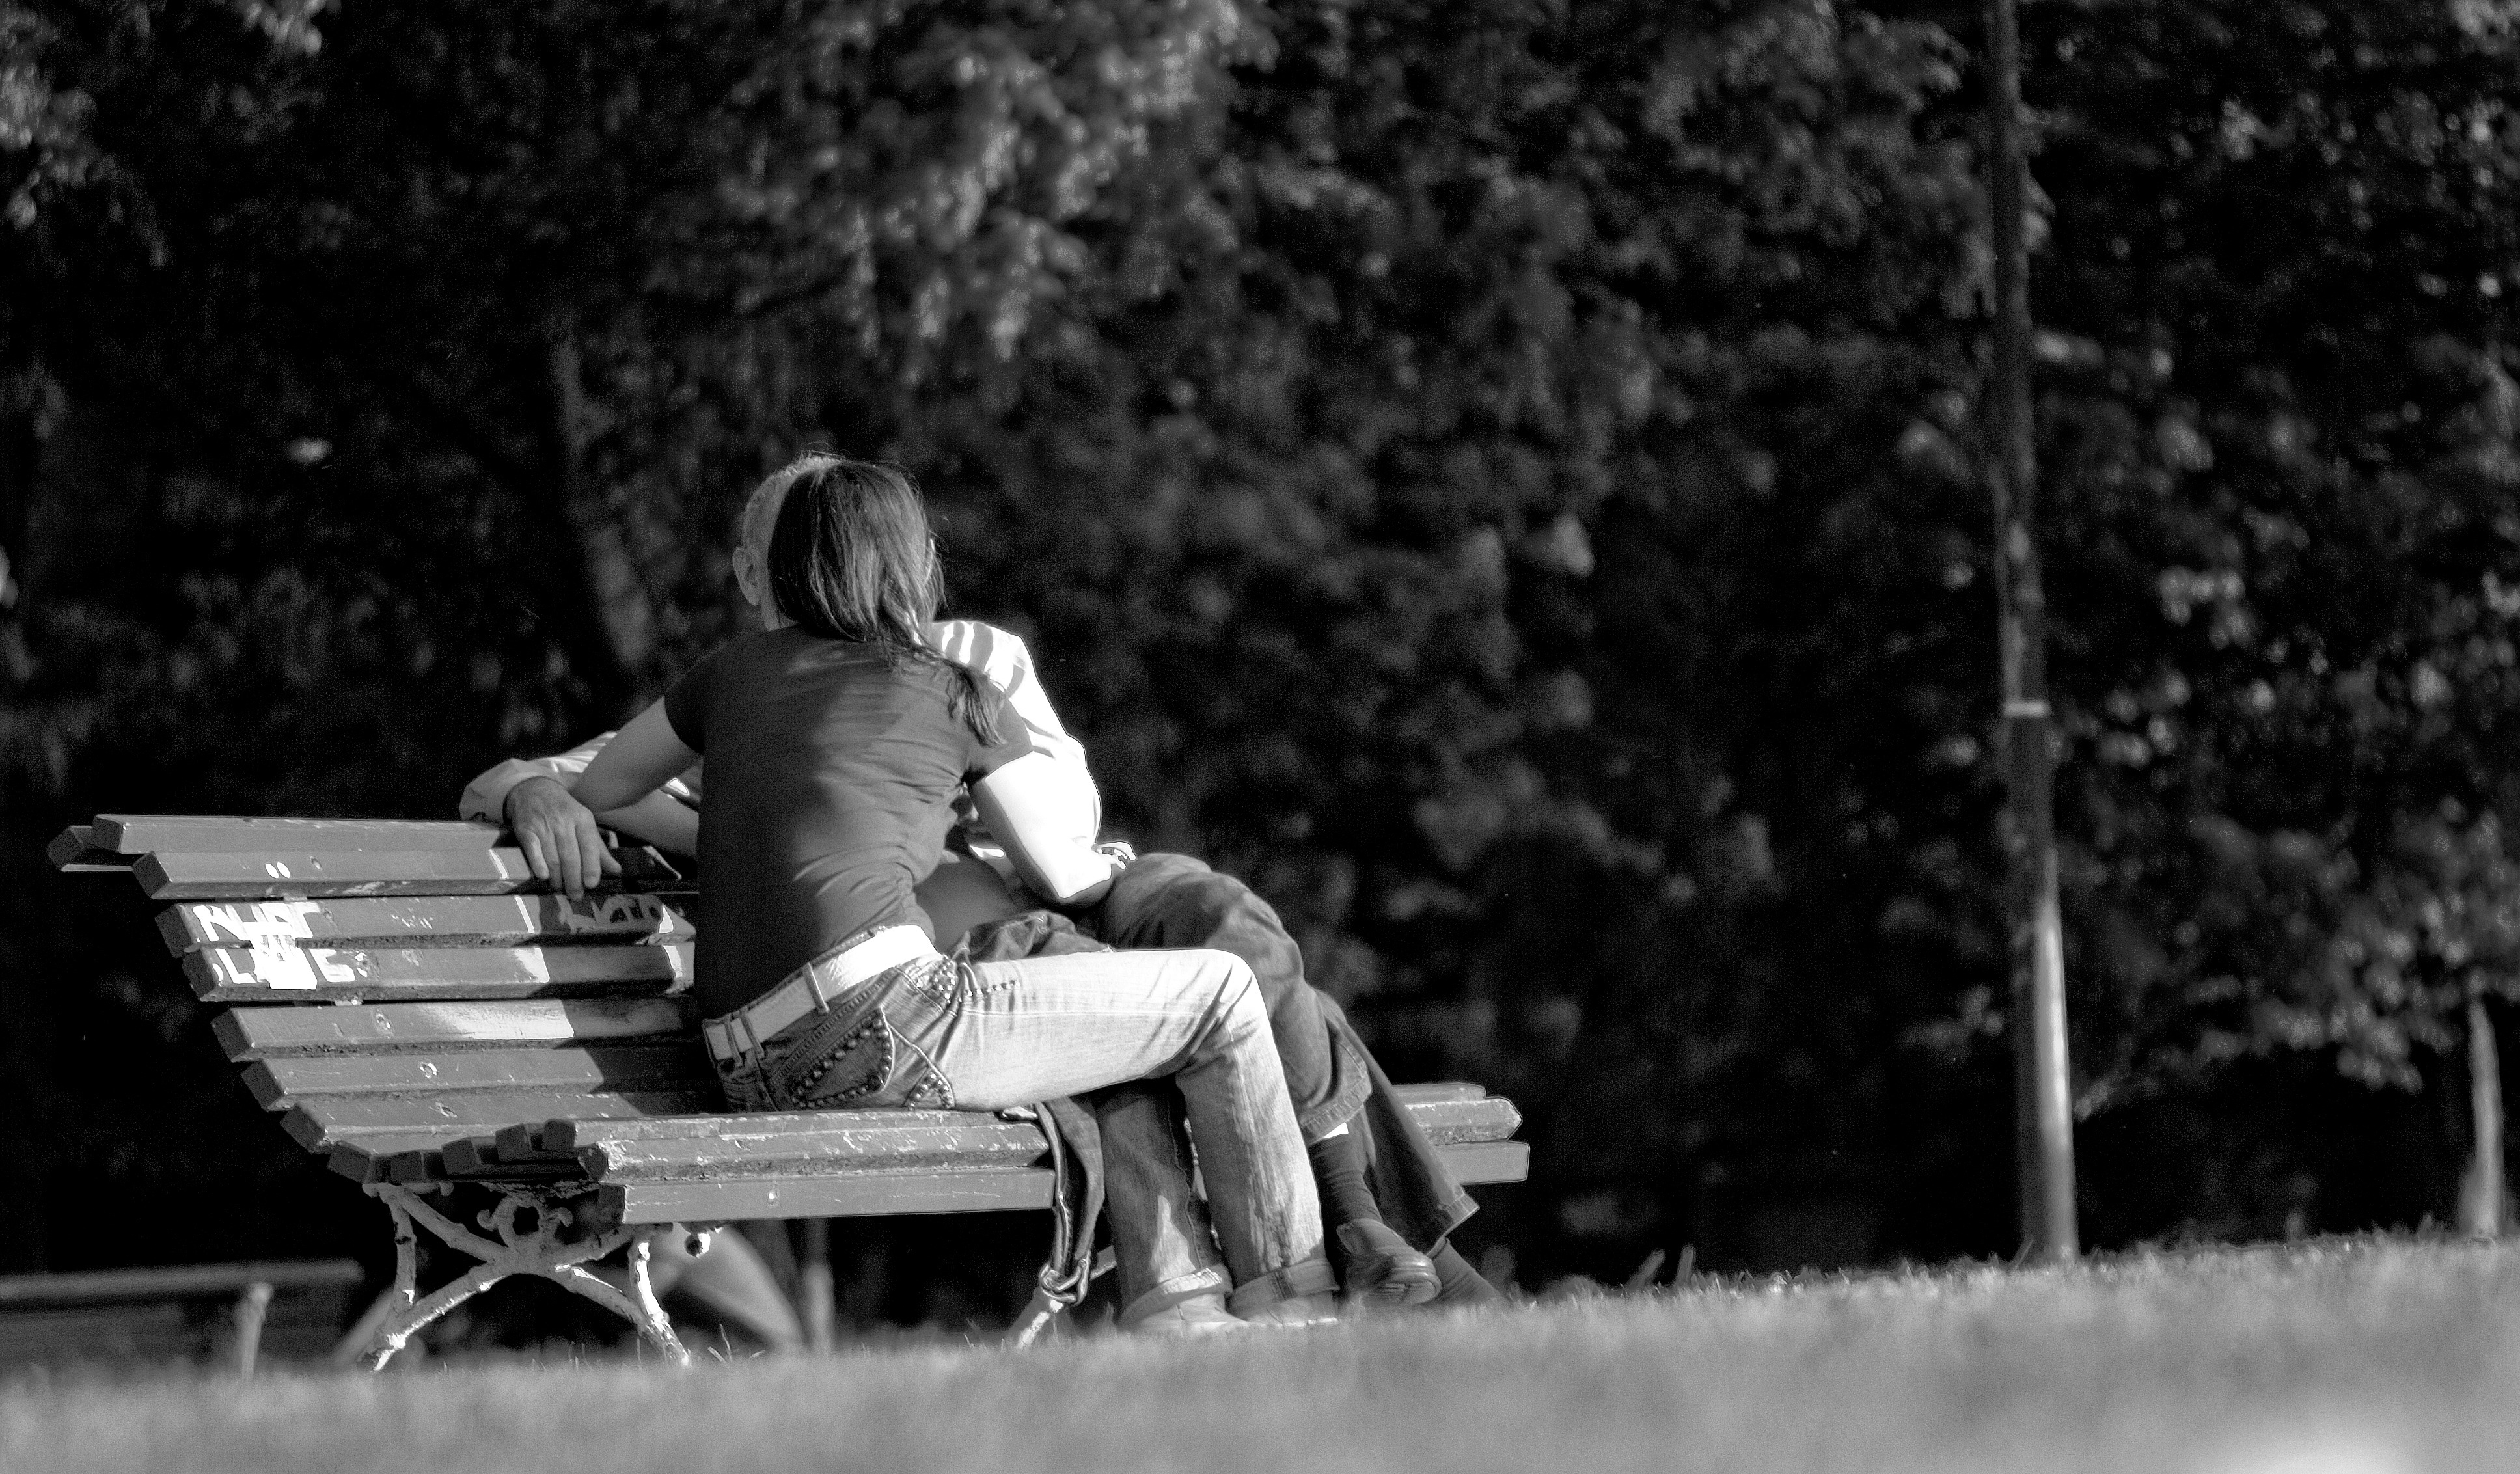
black and white, white, bench, photography, love, sitting, park, couple, romance, black, monochrome, together, photograph, interaction, monochrome photography, portrait photography, human positions